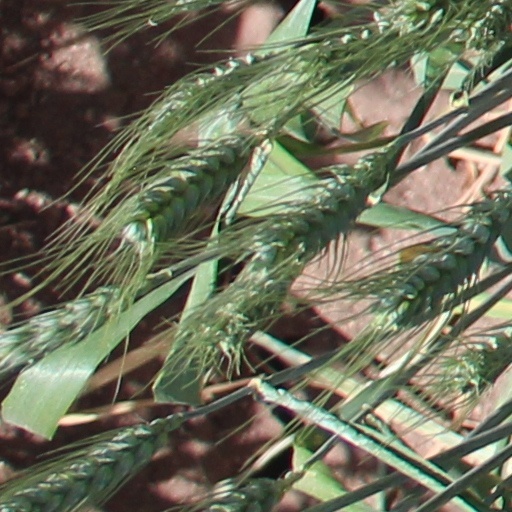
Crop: wheat